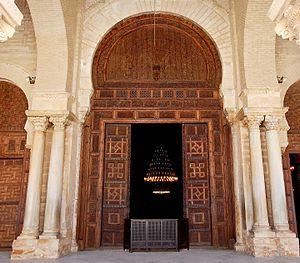
Vue de la porte la plus importante parmi les dix-sept portes en bois sculpté de la salle de prière de la Grande Mosquée de Kairouan, en Tunisie.
La Grande Mosquée de Kairouan, également appelée mosquée Oqba Ibn Nafi en souvenir de son fondateur Oqba Ibn Nafi, est l'une des principales mosquées de Tunisie située à Kairouan. Historiquement première métropole musulmane du Maghreb, Kairouan, dont l'apogée sur les plans politique et intellectuel se situe au IXᵉ siècle, est réputée comme étant le centre spirituel et religieux de la Tunisie ; elle est aussi parfois considérée comme la quatrième ville sainte de l'islam sunnite.